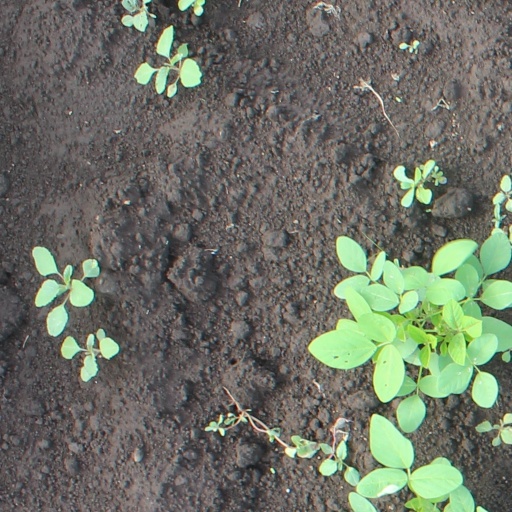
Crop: soybean